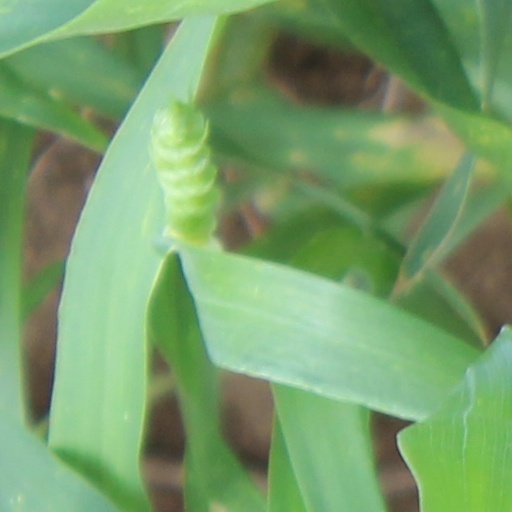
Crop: wheat